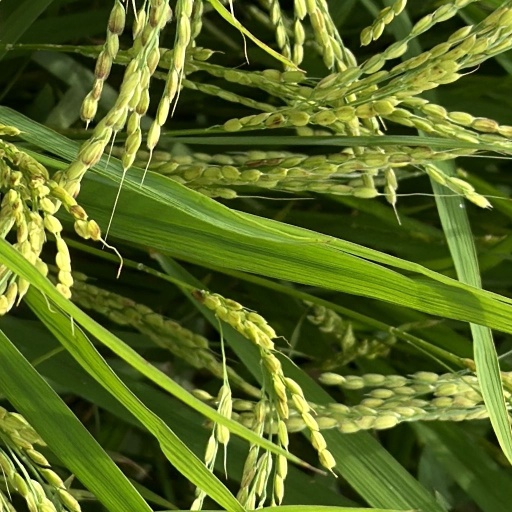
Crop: rice